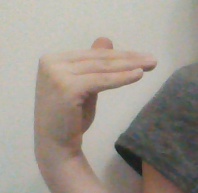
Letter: khaa